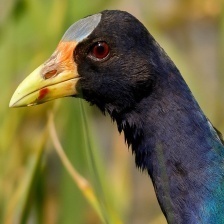
Species: PURPLE GALLINULE
Scientific name: PORPHYRIO MARTINICUS
ImageNet parent category: european_gallinule